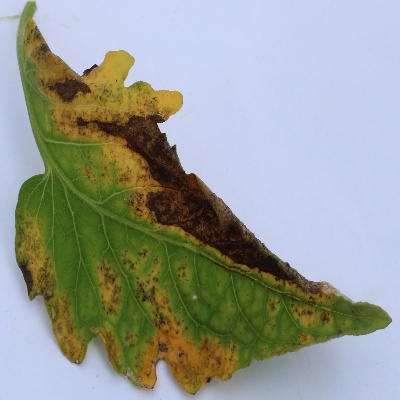
Crop: Tomato
Condition: verticulium wilt